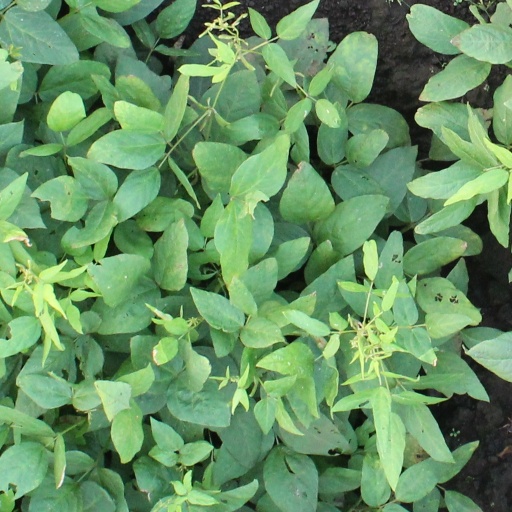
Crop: soybean